Sonam Kapoor

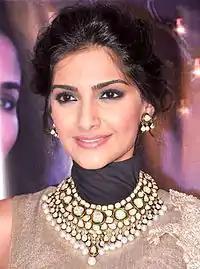
Sonam Kapoor attending a promotional event in 2013

Released in 2007, "Saawariya" saw Kapoor play a Muslim woman awaiting the return of her lover opposite Mukerji, Ranbir Kapoor and Salman Khan. It was the first Indian feature film produced by a Hollywood studio, Sony Pictures Entertainment. "Saawariya" proved to be a major critical and commercial failure. Writing for BBC, Jaspreet Pandohar called the film a "misfire-on-a-massive-scale". Raja Sen of "Rediff.com" described her laugh as "almost as infectious as her father's", but wished that she had been "allowed to simper softly, instead of having a clearly overdubbed plastic giggle plastered onto her." The film earned her a Filmfare Award for Best Female Debut nomination and the Stardust Award for Superstar of Tomorrow – Female.